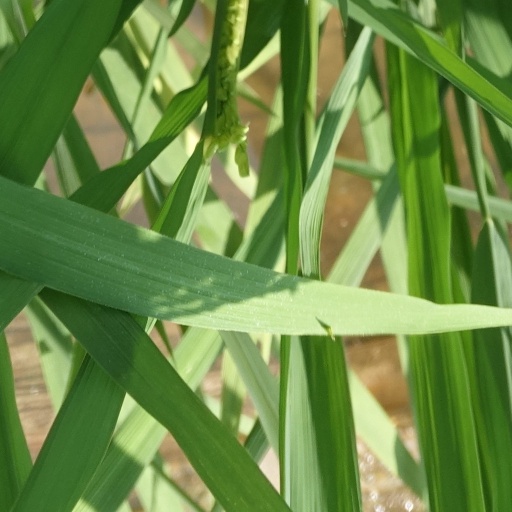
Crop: rice